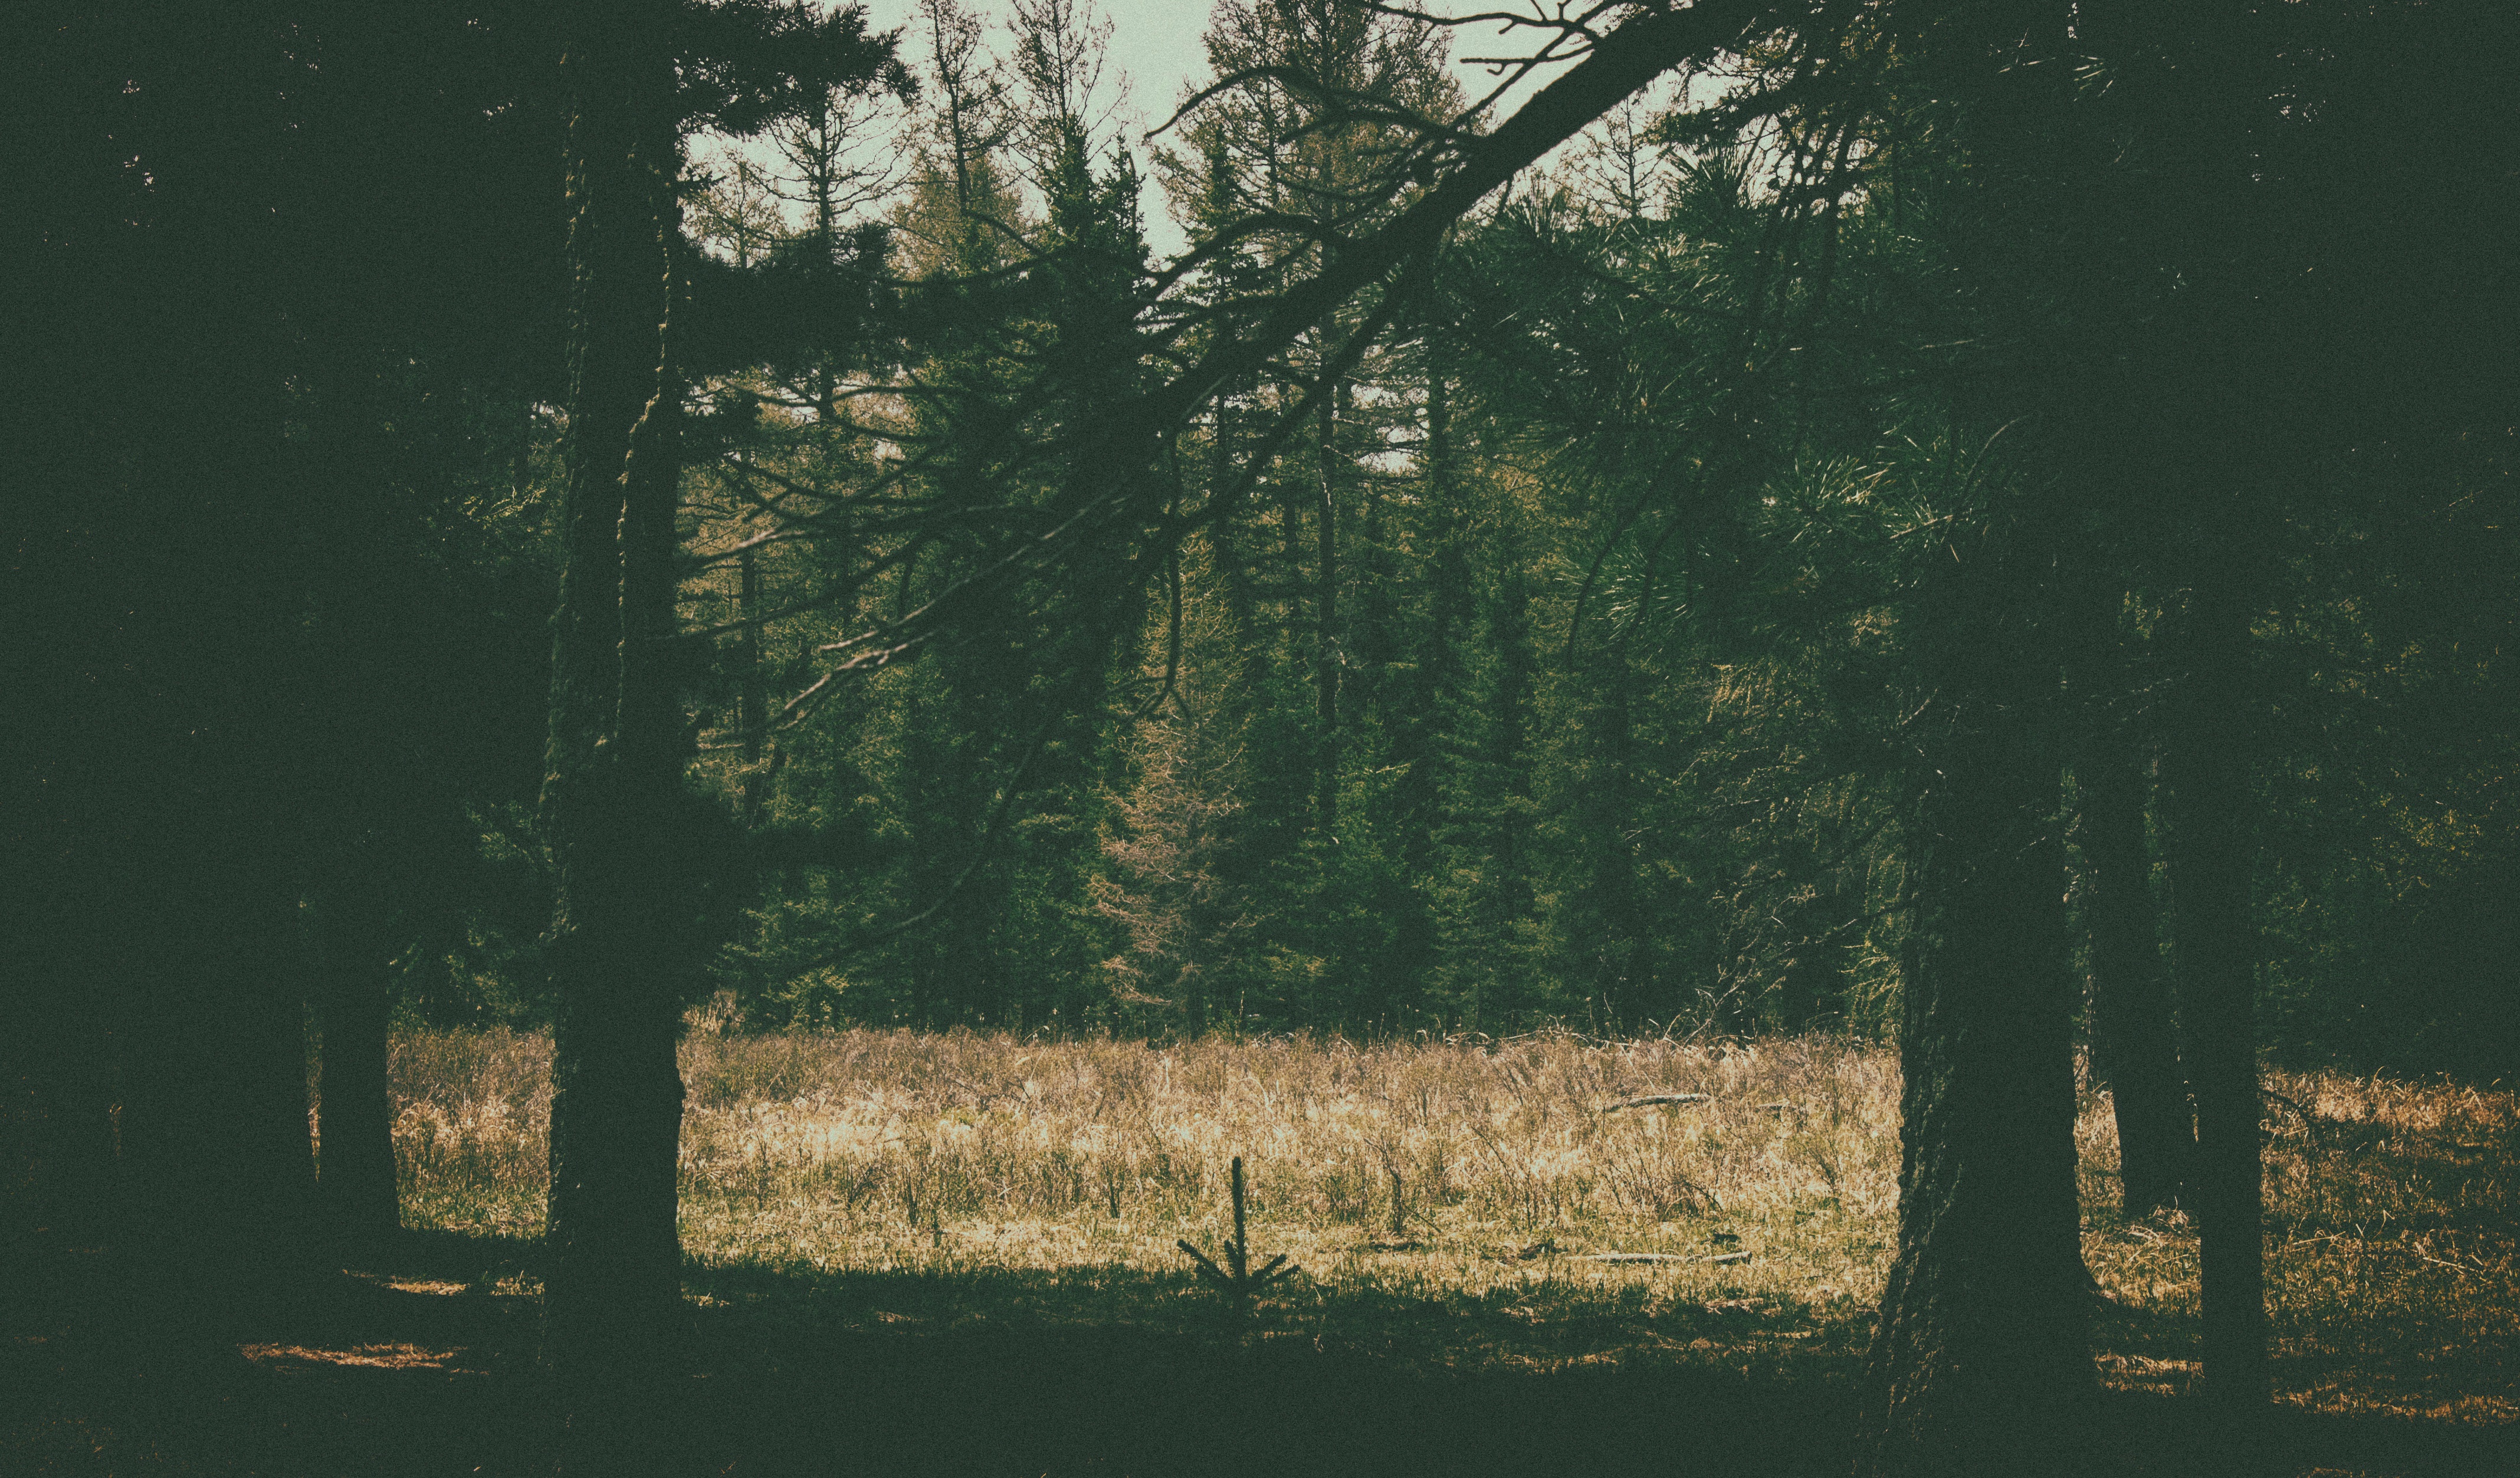
tree, nature, forest, grass, branch, plant, mist, sunlight, morning, leaf, green, reflection, autumn, darkness, season, woodland, habitat, ecosystem, rural area, natural environment, atmospheric phenomenon, woody plant